Holy Communion Episcopal Parish (Ashe County, North Carolina)

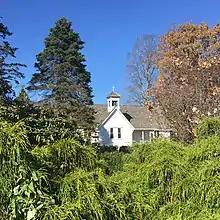
Holy Trinity Church of the Fresco in November 2019

Holy Communion Episcopal Parish, located in Ashe County, North Carolina, is a small parish of the Episcopal Diocese of Western North Carolina. The parish consists of two small historic Carpenter Gothic churches that are both decorated with frescoes by painter Ben Long and his students. The two churches have become popular destinations for Christian pilgrims.